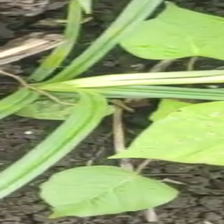
Weed species: Obscure_morning _glory(Ipomoea obscura)